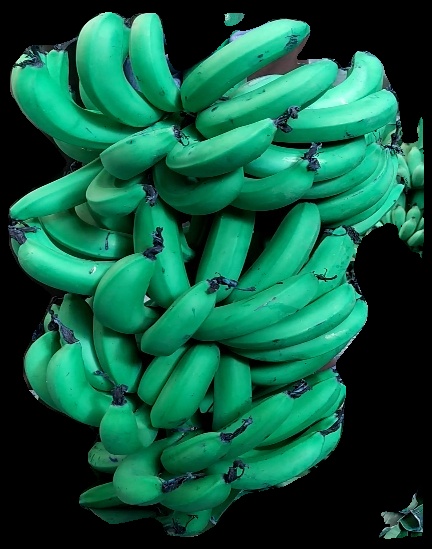
Variety: pachbale
Grade: grade3